Raghav Sachar

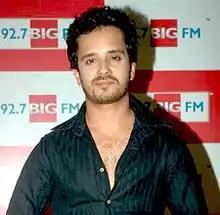
Sachar at an event organized by BIG FM 92.7

Raghav Sachar (born 24 July 1981, in India) is an Indian singer, composer and film scorer.